Dakota Skye (film)

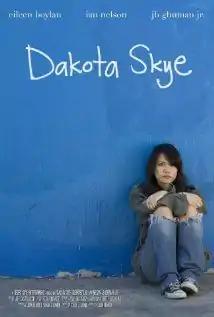
Official movie poster

Dakota Skye is a 2008 coming of age drama directed and produced by John Humber, starring Eileen April Boylan, Ian Nelson and J.B. Ghuman Jr. The film focuses on the eponymous main character, who has a supernatural ability to know when she is being lied to. Skye is forced to re-examine her own life after meeting someone who for the first time, never lies to her.